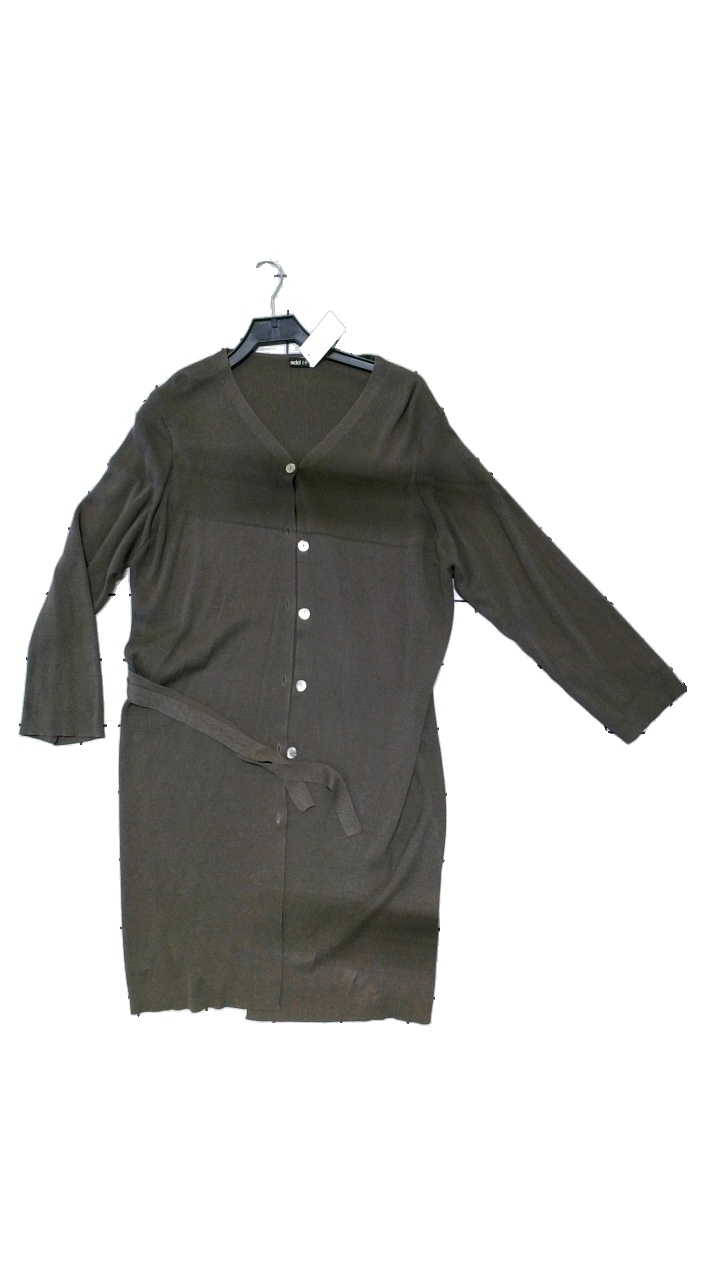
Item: Cardigan (Ladies)
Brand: Add It
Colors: Green
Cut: Regular, Long
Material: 53% viscose, 47% cotton
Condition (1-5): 4
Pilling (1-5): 5
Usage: Reuse
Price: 50-100